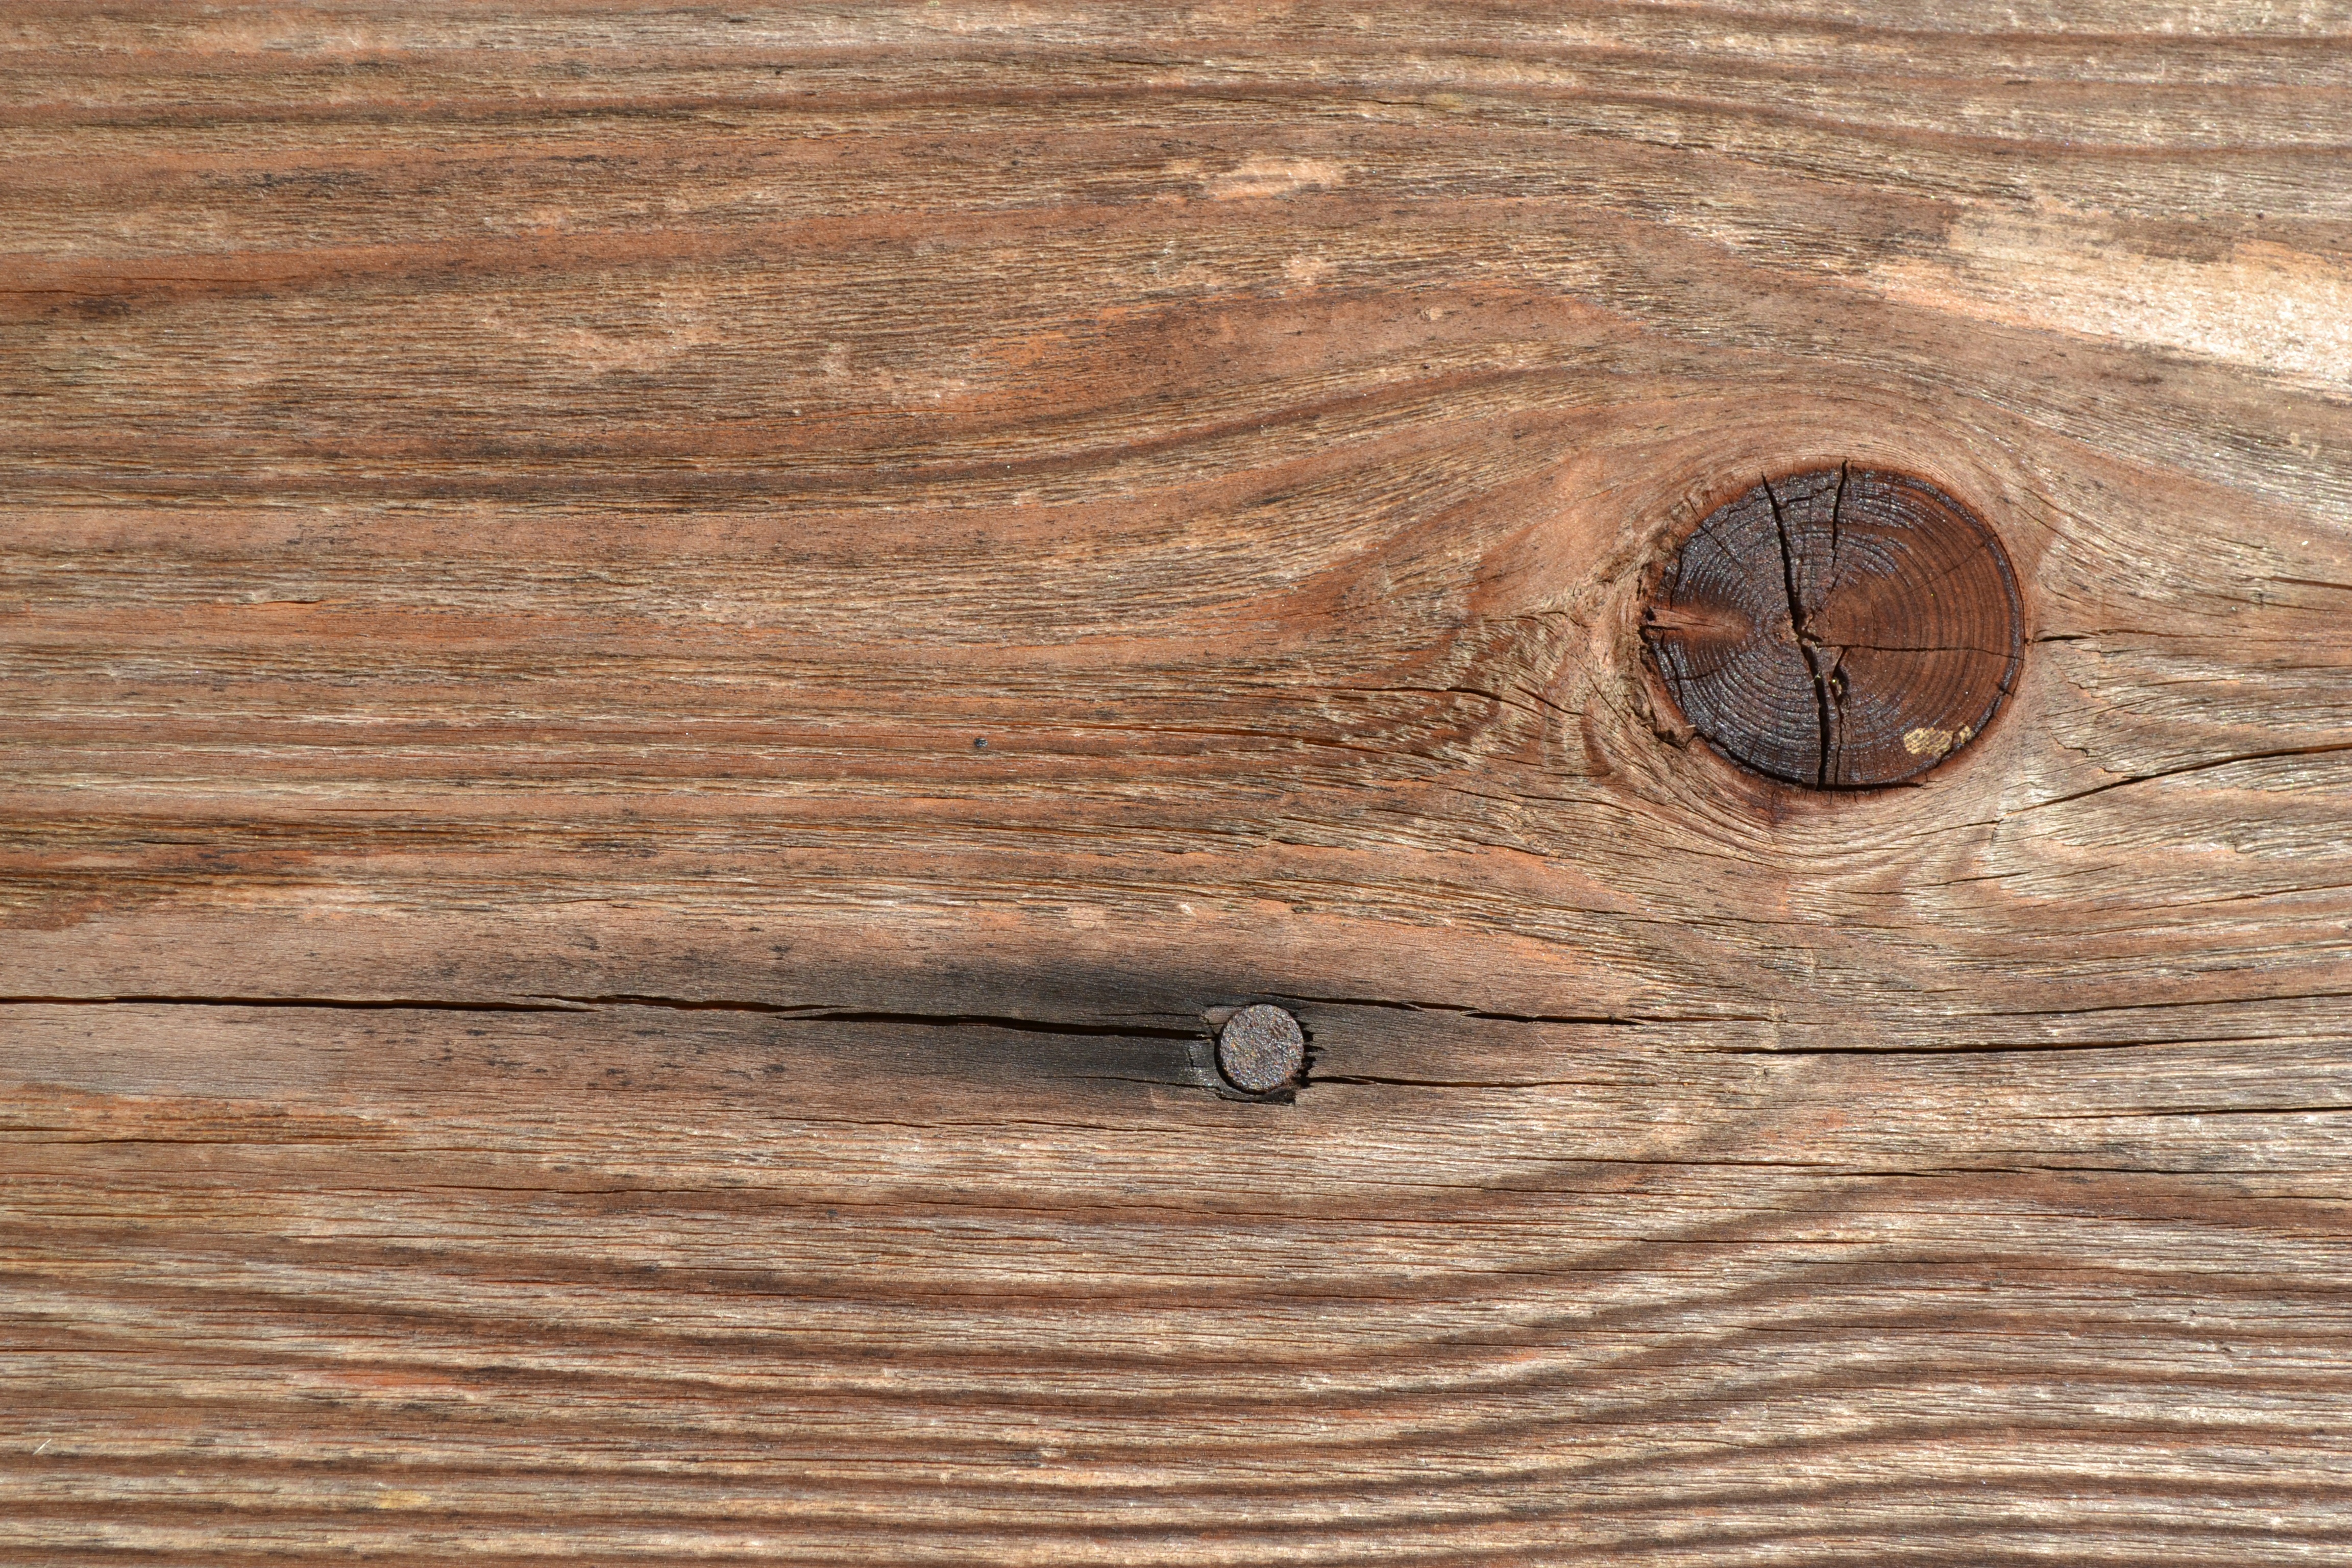
table, wood, texture, plank, floor, furniture, lumber, hardwood, image, cracks, node, flooring, wood flooring, man made object, whom, laminate flooring, wood stain